Midlands

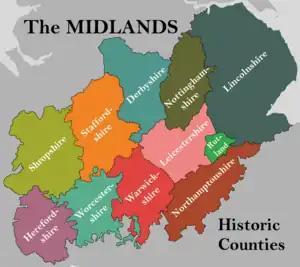
Midlands historic counties

The unitary authorities of North Lincolnshire and North East Lincolnshire (not shown), while classed as part of the ceremonial county of Lincolnshire, actually come under the Yorkshire and the Humber region and are therefore not in the officially recognised East Midlands region.